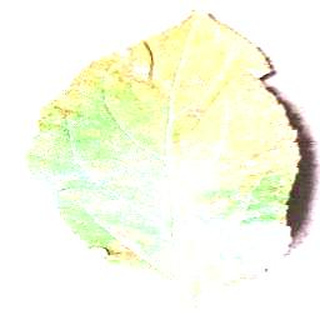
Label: apple_cedar_apple_rust